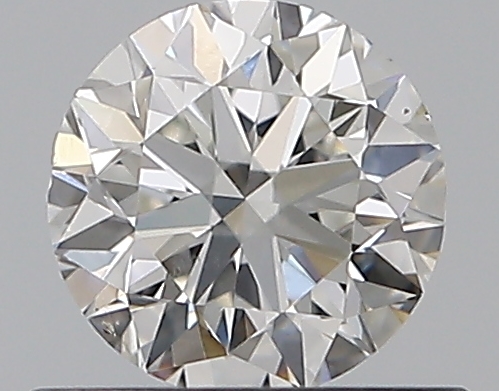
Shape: round
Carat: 0.51
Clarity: SI1
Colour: G
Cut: VG
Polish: VG
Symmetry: VG
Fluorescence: N
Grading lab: GIA
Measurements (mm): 4.95 x 5 x 3.19